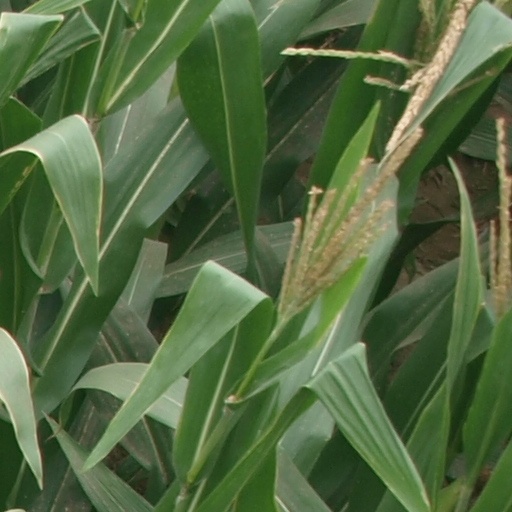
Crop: maize; corn